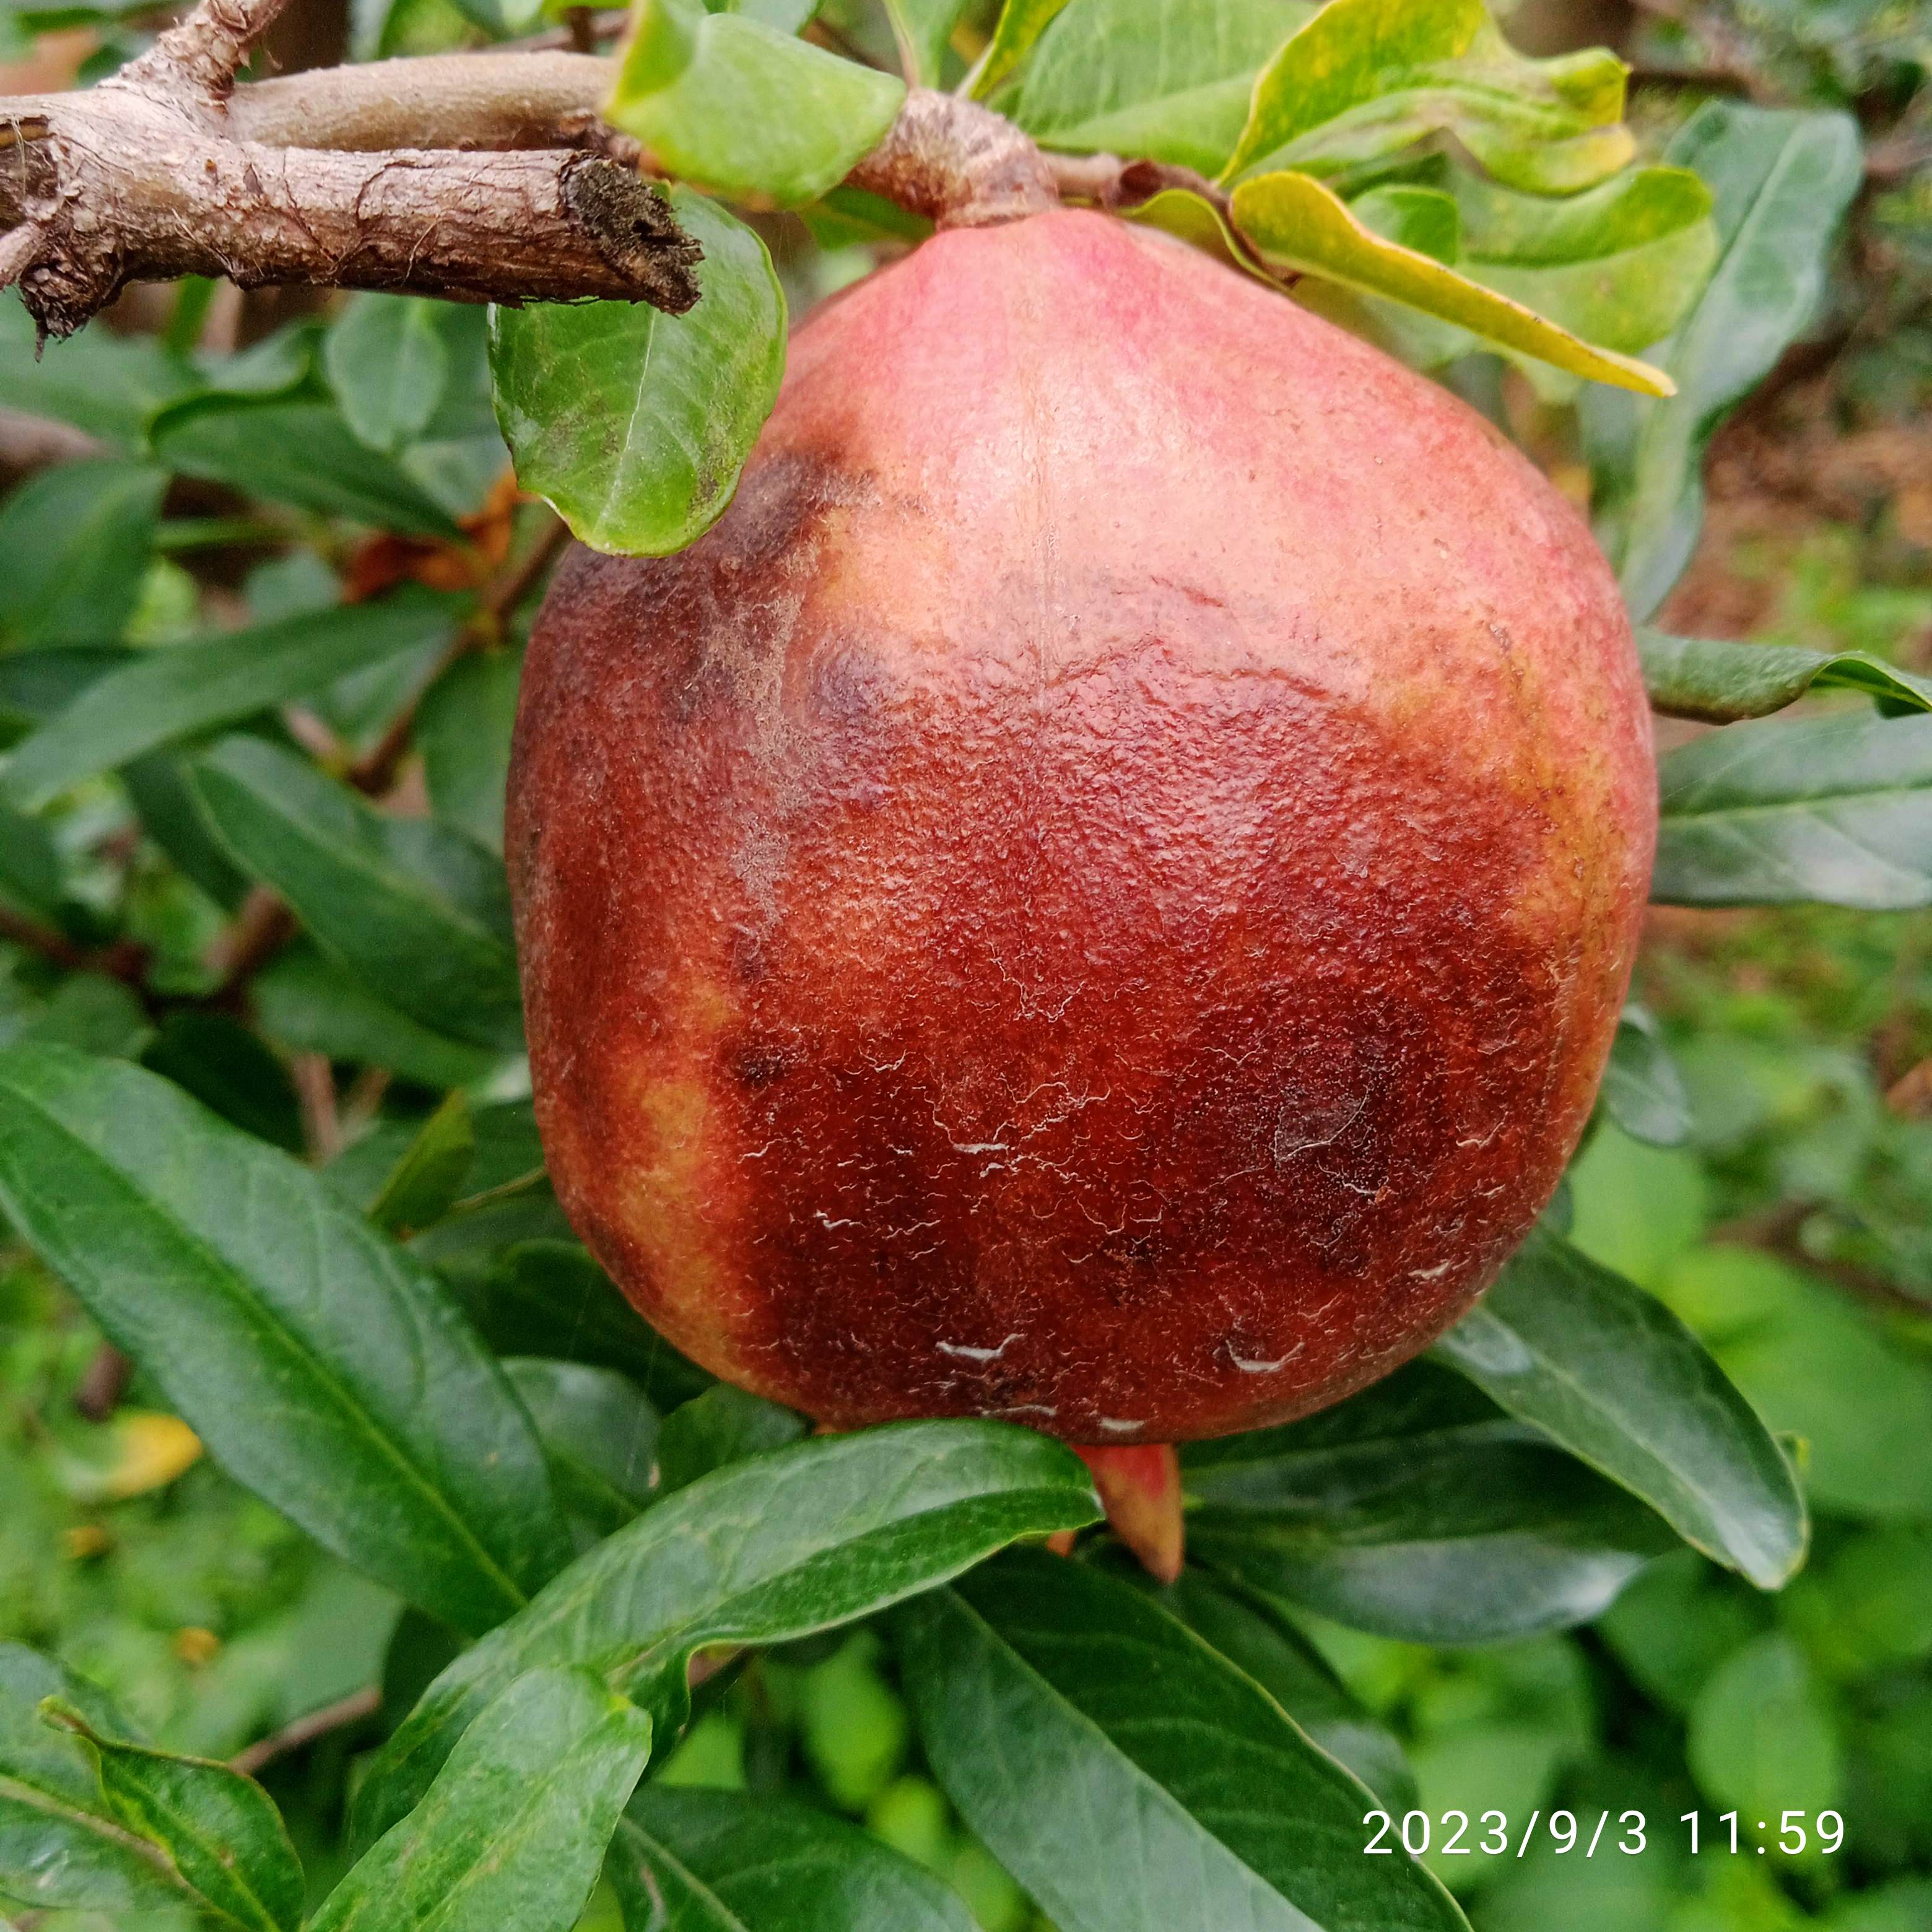
Label: Anthracnose